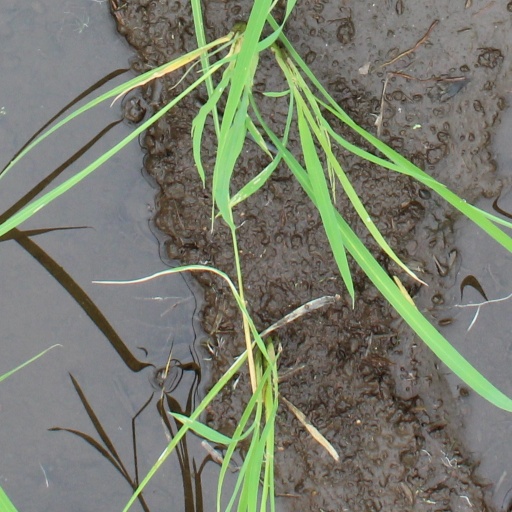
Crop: rice